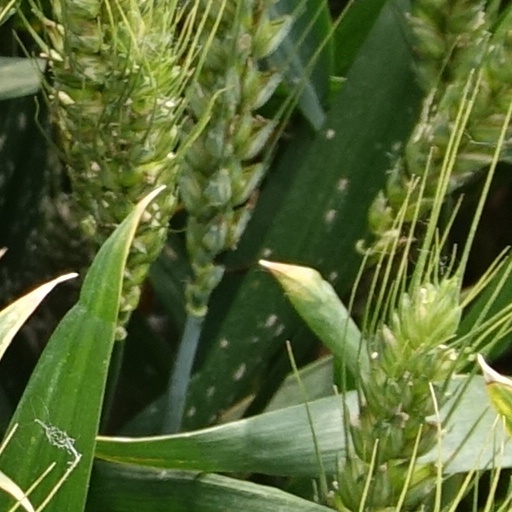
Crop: wheat